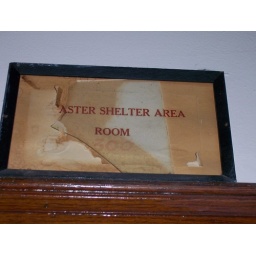
This is the sign that hangs over my office door at school (a unamed Chicago Public High School)